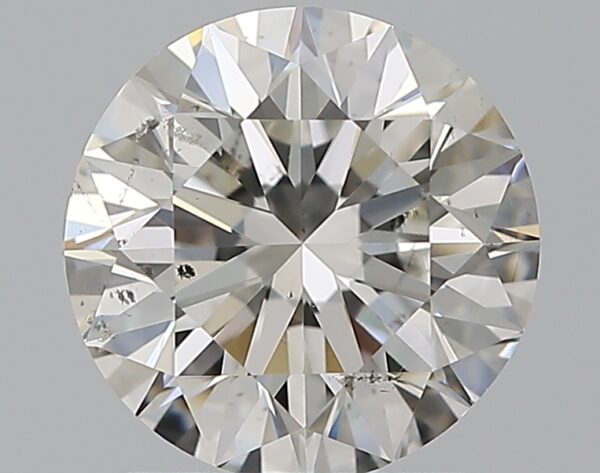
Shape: round
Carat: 1.5
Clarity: SI1
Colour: G
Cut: EX
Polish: EX
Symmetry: EX
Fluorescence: N
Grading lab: GIA
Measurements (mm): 7.22 x 7.27 x 4.59